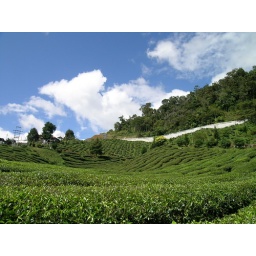
clear sky... i'm in the middle of the tea hill